Gaslamp Quarter station

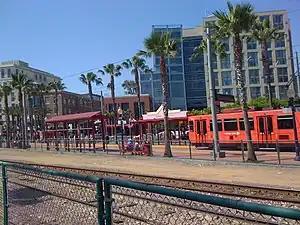
Gaslamp Quarter Station prior to Trolley Renewal

There are two tracks, each with a side platform. A third track handles freight operations, and Coaster trains heading to and from the yard.